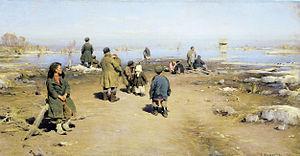
Abram Iefimovitch Arkhipov est un peintre russe puis soviétique, né le 15 août 1862 dans le village d'Egorovon, dans l'oblast de Riazan et mort le 25 septembre 1930 à Moscou.